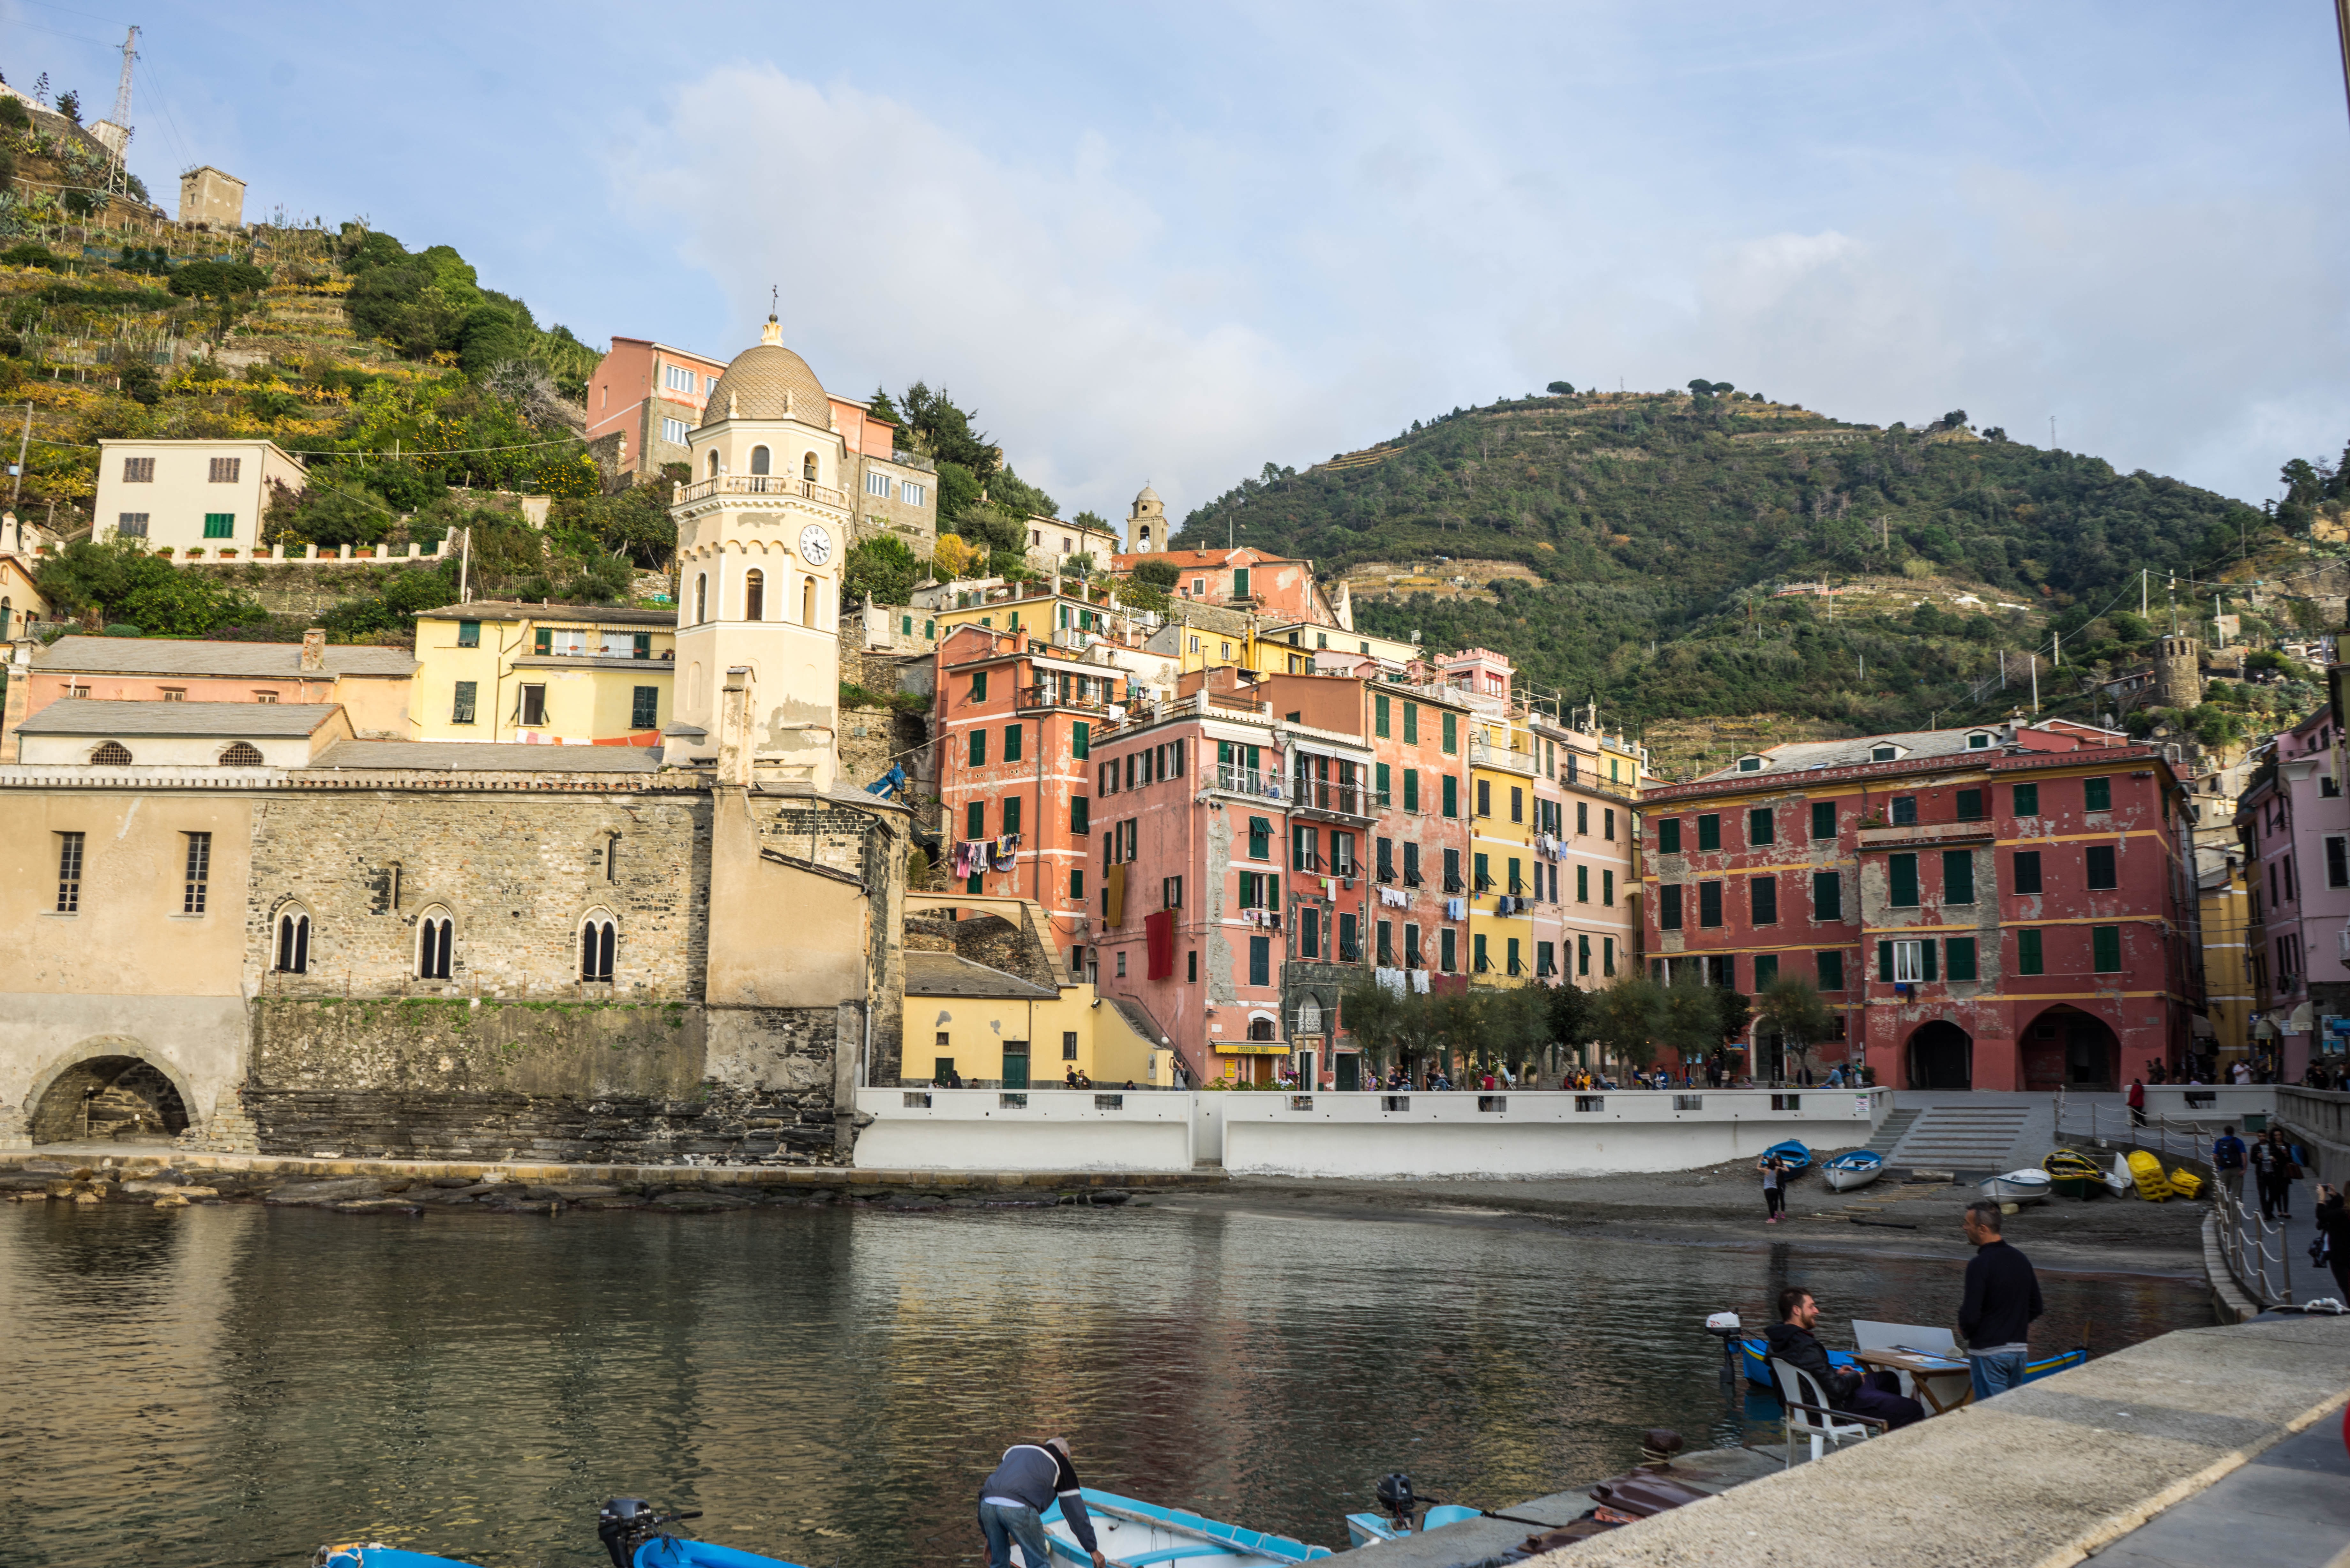
coast, architecture, sky, town, view, river, canal, cityscape, summer, vacation, travel, village, europe, mediterranean, vehicle, scenic, italy, attraction, colorful, tourism, waterway, sunny, clouds, picturesque, town square, liguria, tours, cinque terre, geographical feature, human settlement